.32 Winchester Special

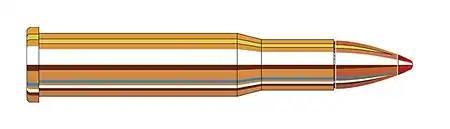
The ".32 WS" cartridge

Ballistics are similar to the .30-30 cartridge and its .308 caliber (7.62 mm) bullet, but the larger diameter .321 (8.15 mm) bullet of the .32 WS will create a larger wound. However, given the same weight of bullet in both calibers, the .30 caliber has a greater sectional density, and correspondingly greater penetration. According to Winchester's original claims, the .32 WS has 5-10% more energy than the .30-30 at close ranges, and less at longer ranges due to increased drag due to the .321's greater diameter and reduced sectional density.